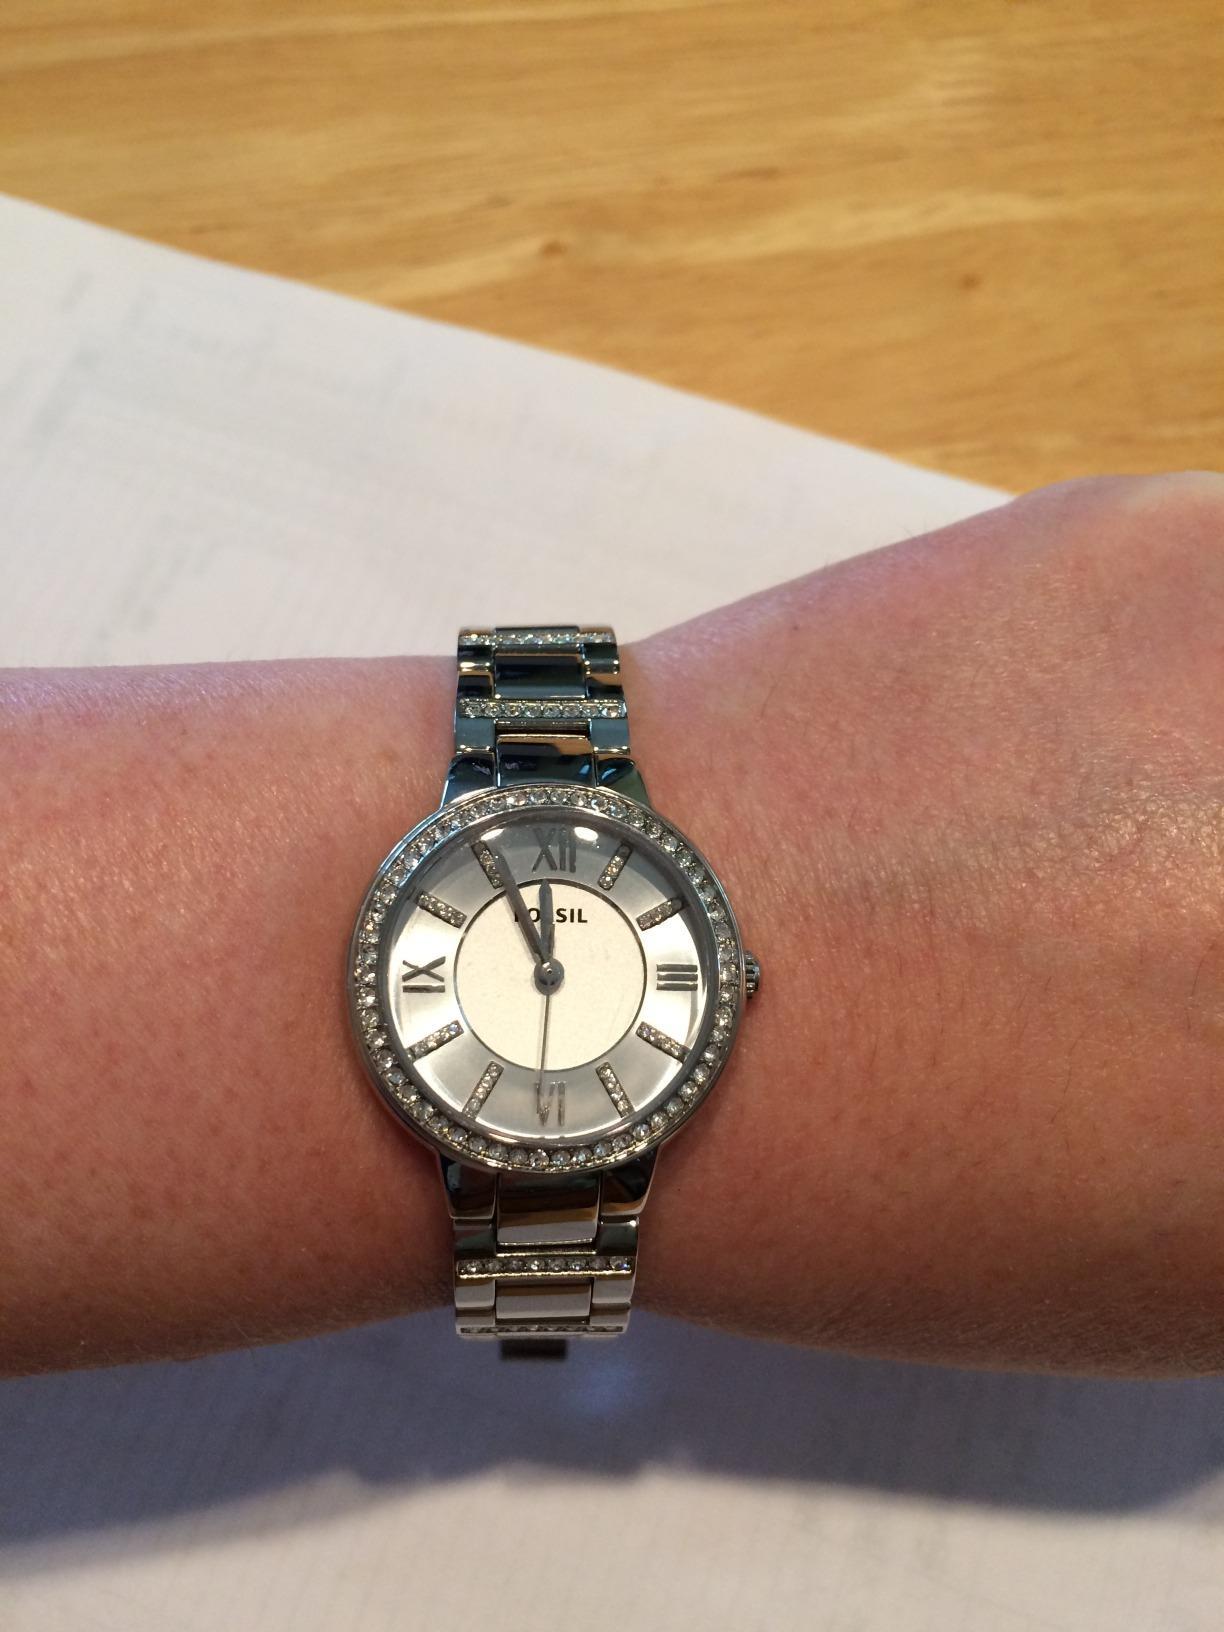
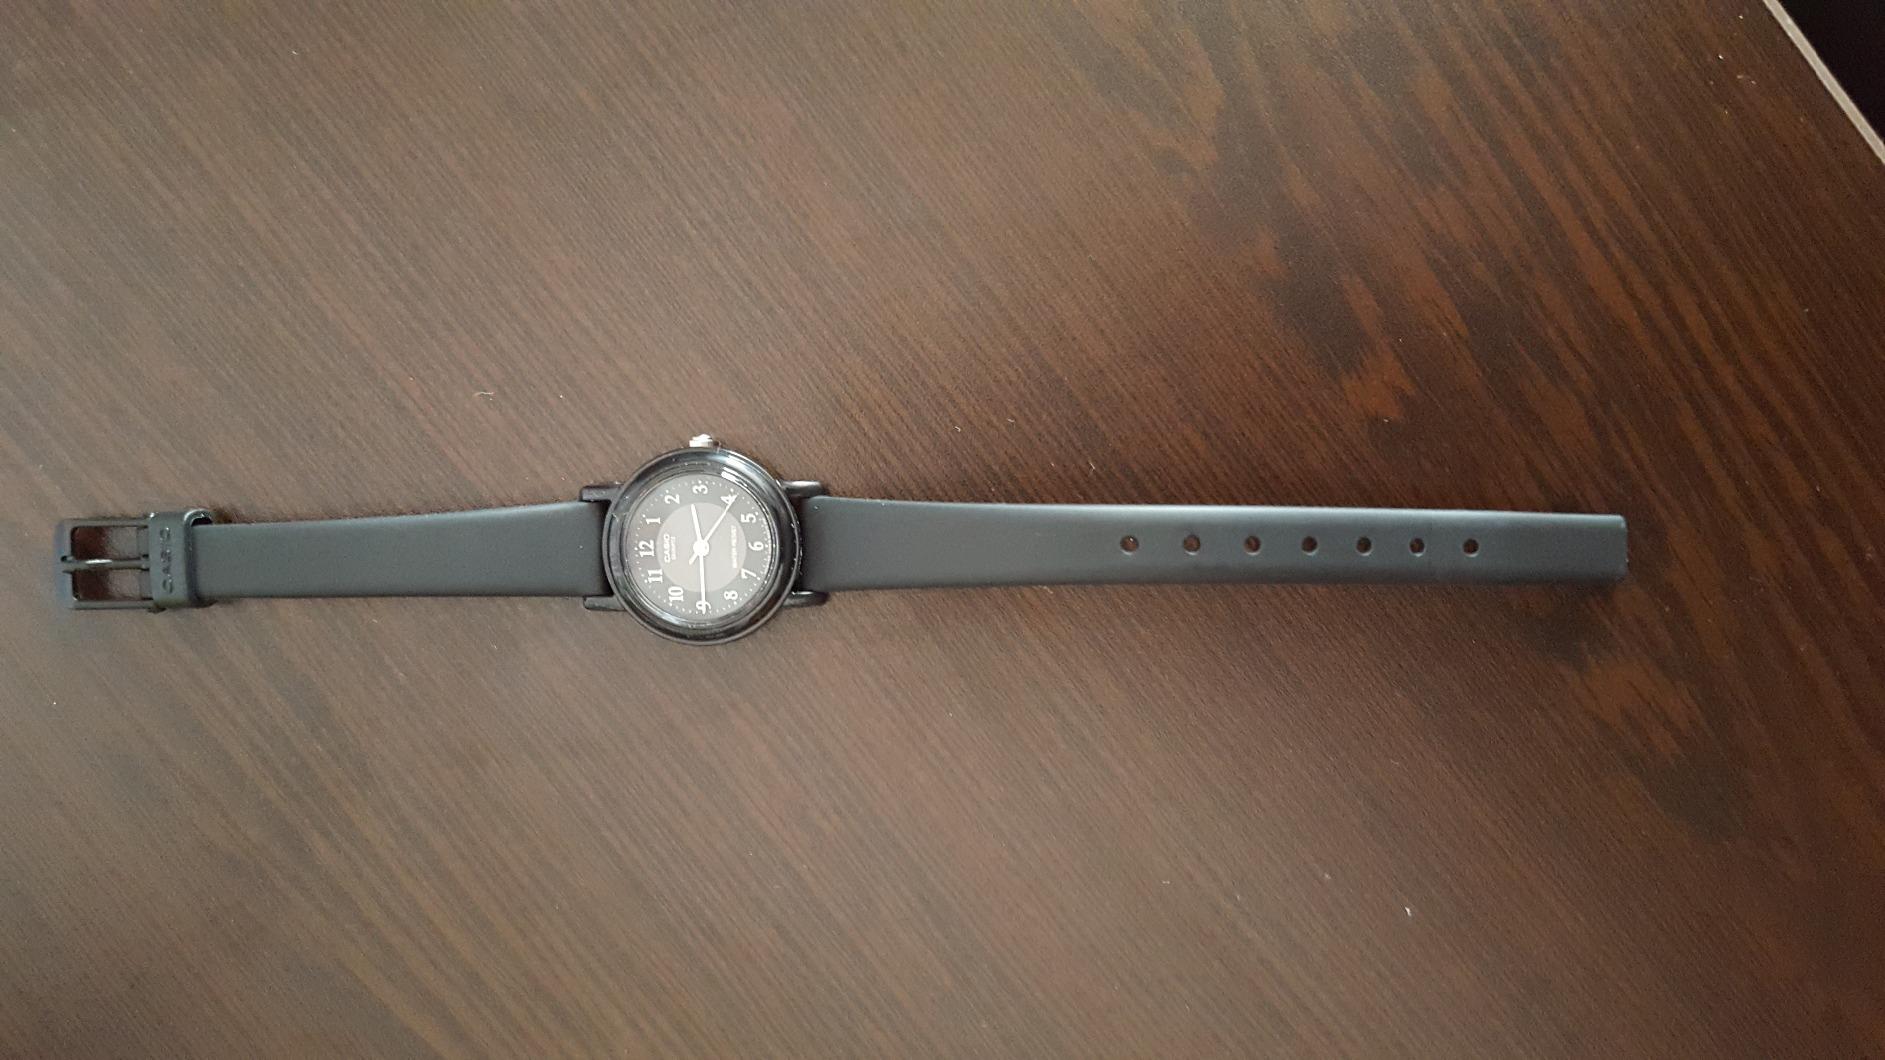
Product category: accessories_watch
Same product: no